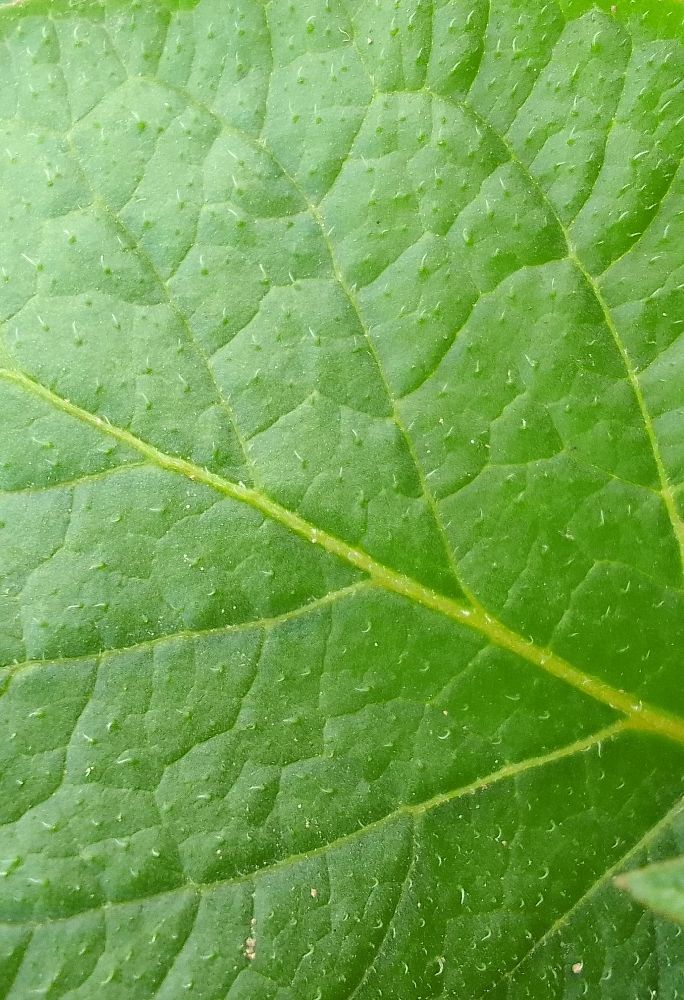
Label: Healthy